Ralph P. Cousins

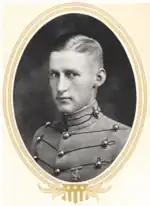
At West Point in 1915

Cousins was born on 1 December 1891, in Mexia, Texas, to Robert Bartow and Dora M. (Kelly) Cousins.